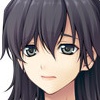
Portrait style: Anime Portrait